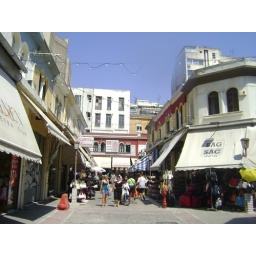
Large market in the town centre selling everything from spices, to meat to clothes to toys